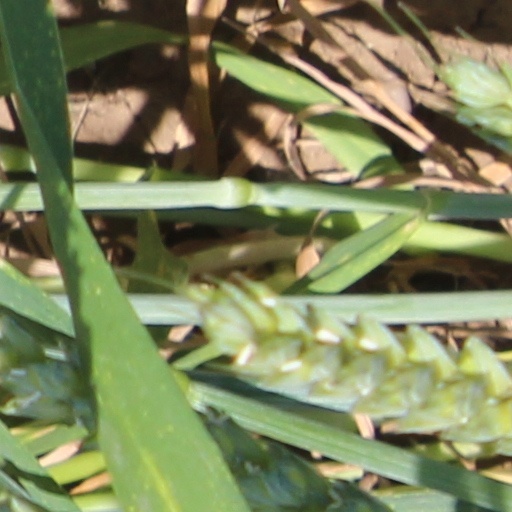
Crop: wheat